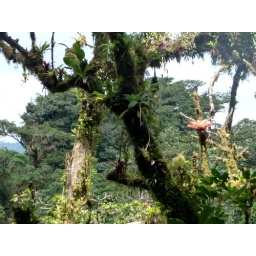
Tropical, mossy trees in the cloud forest